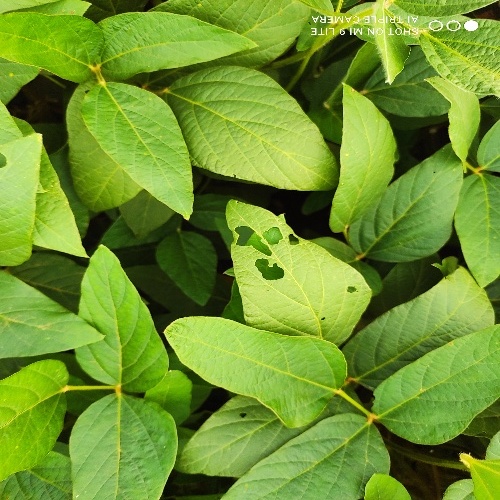
Label: Caterpillar